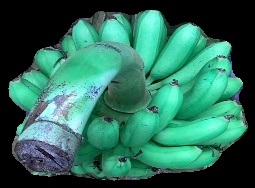
Variety: rasbale
Grade: grade1